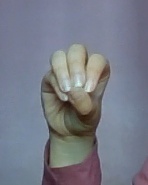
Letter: ha